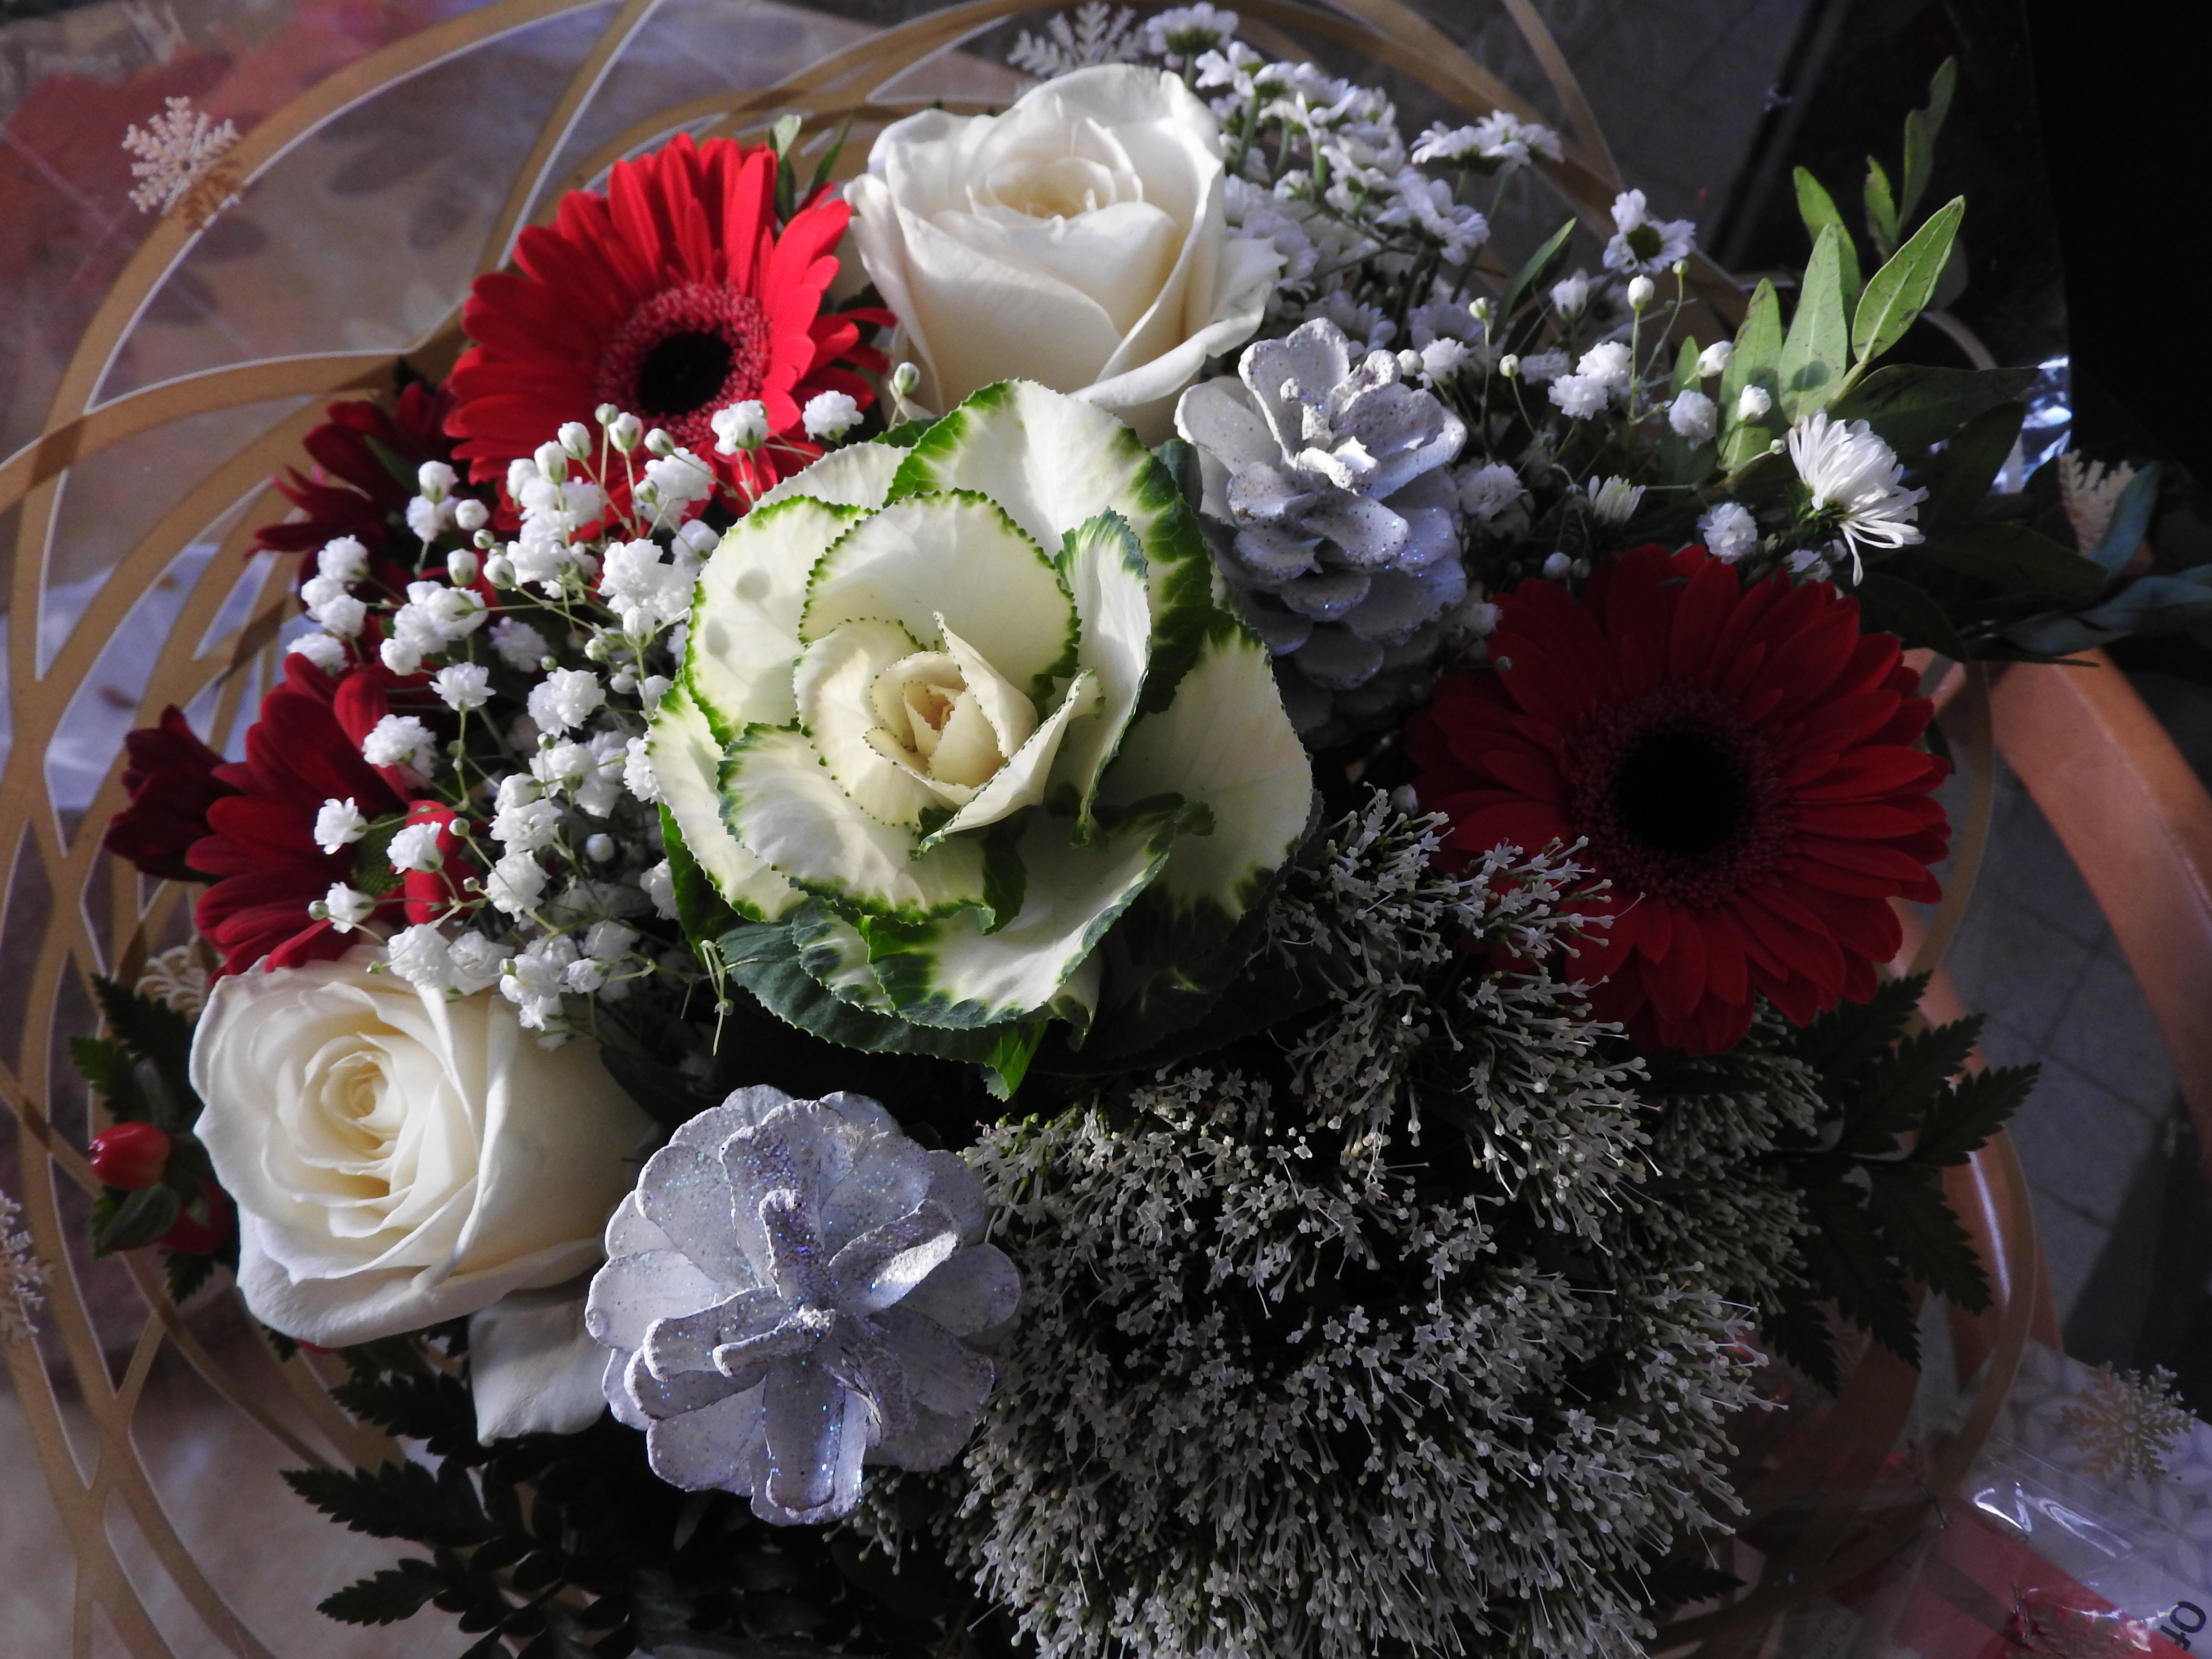
bouquet of flowers, nature, red, white, green, bouquet, petal, flower, cut flowers, floristry, flower arranging, flowering plant, rose family, floral design, garden roses, rose order, rose, artificial flower, Hybrid tea rose, creative arts, wedding ceremony supply, centrepiece, natural material, annual plant, still life photography, rosa centifolia, daisy family, floribunda